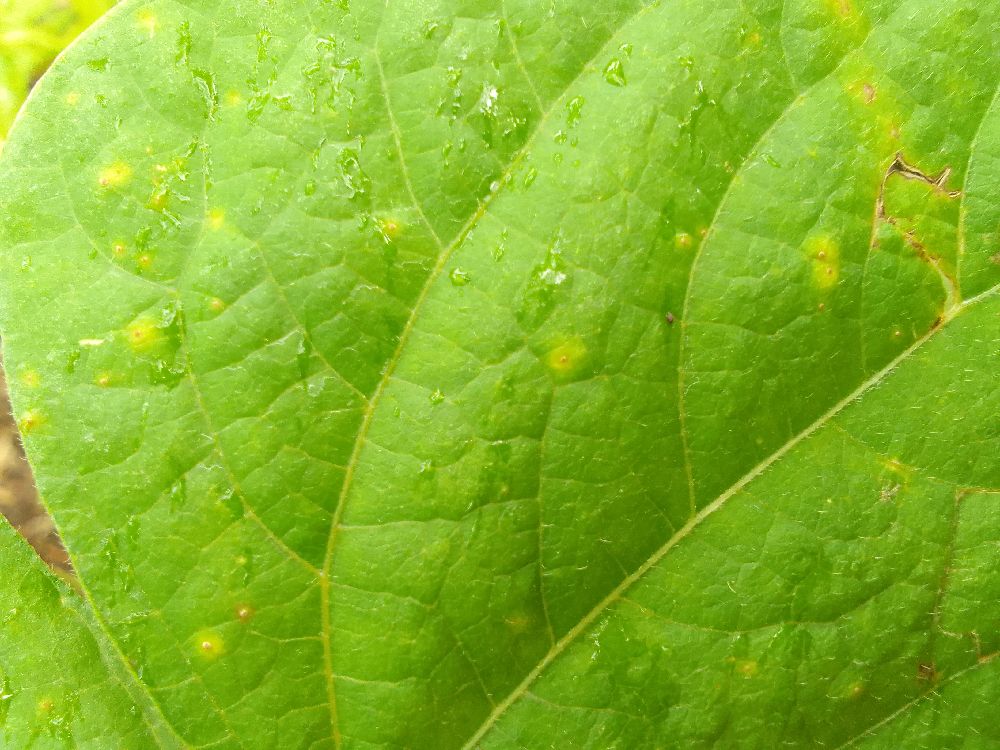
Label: rust